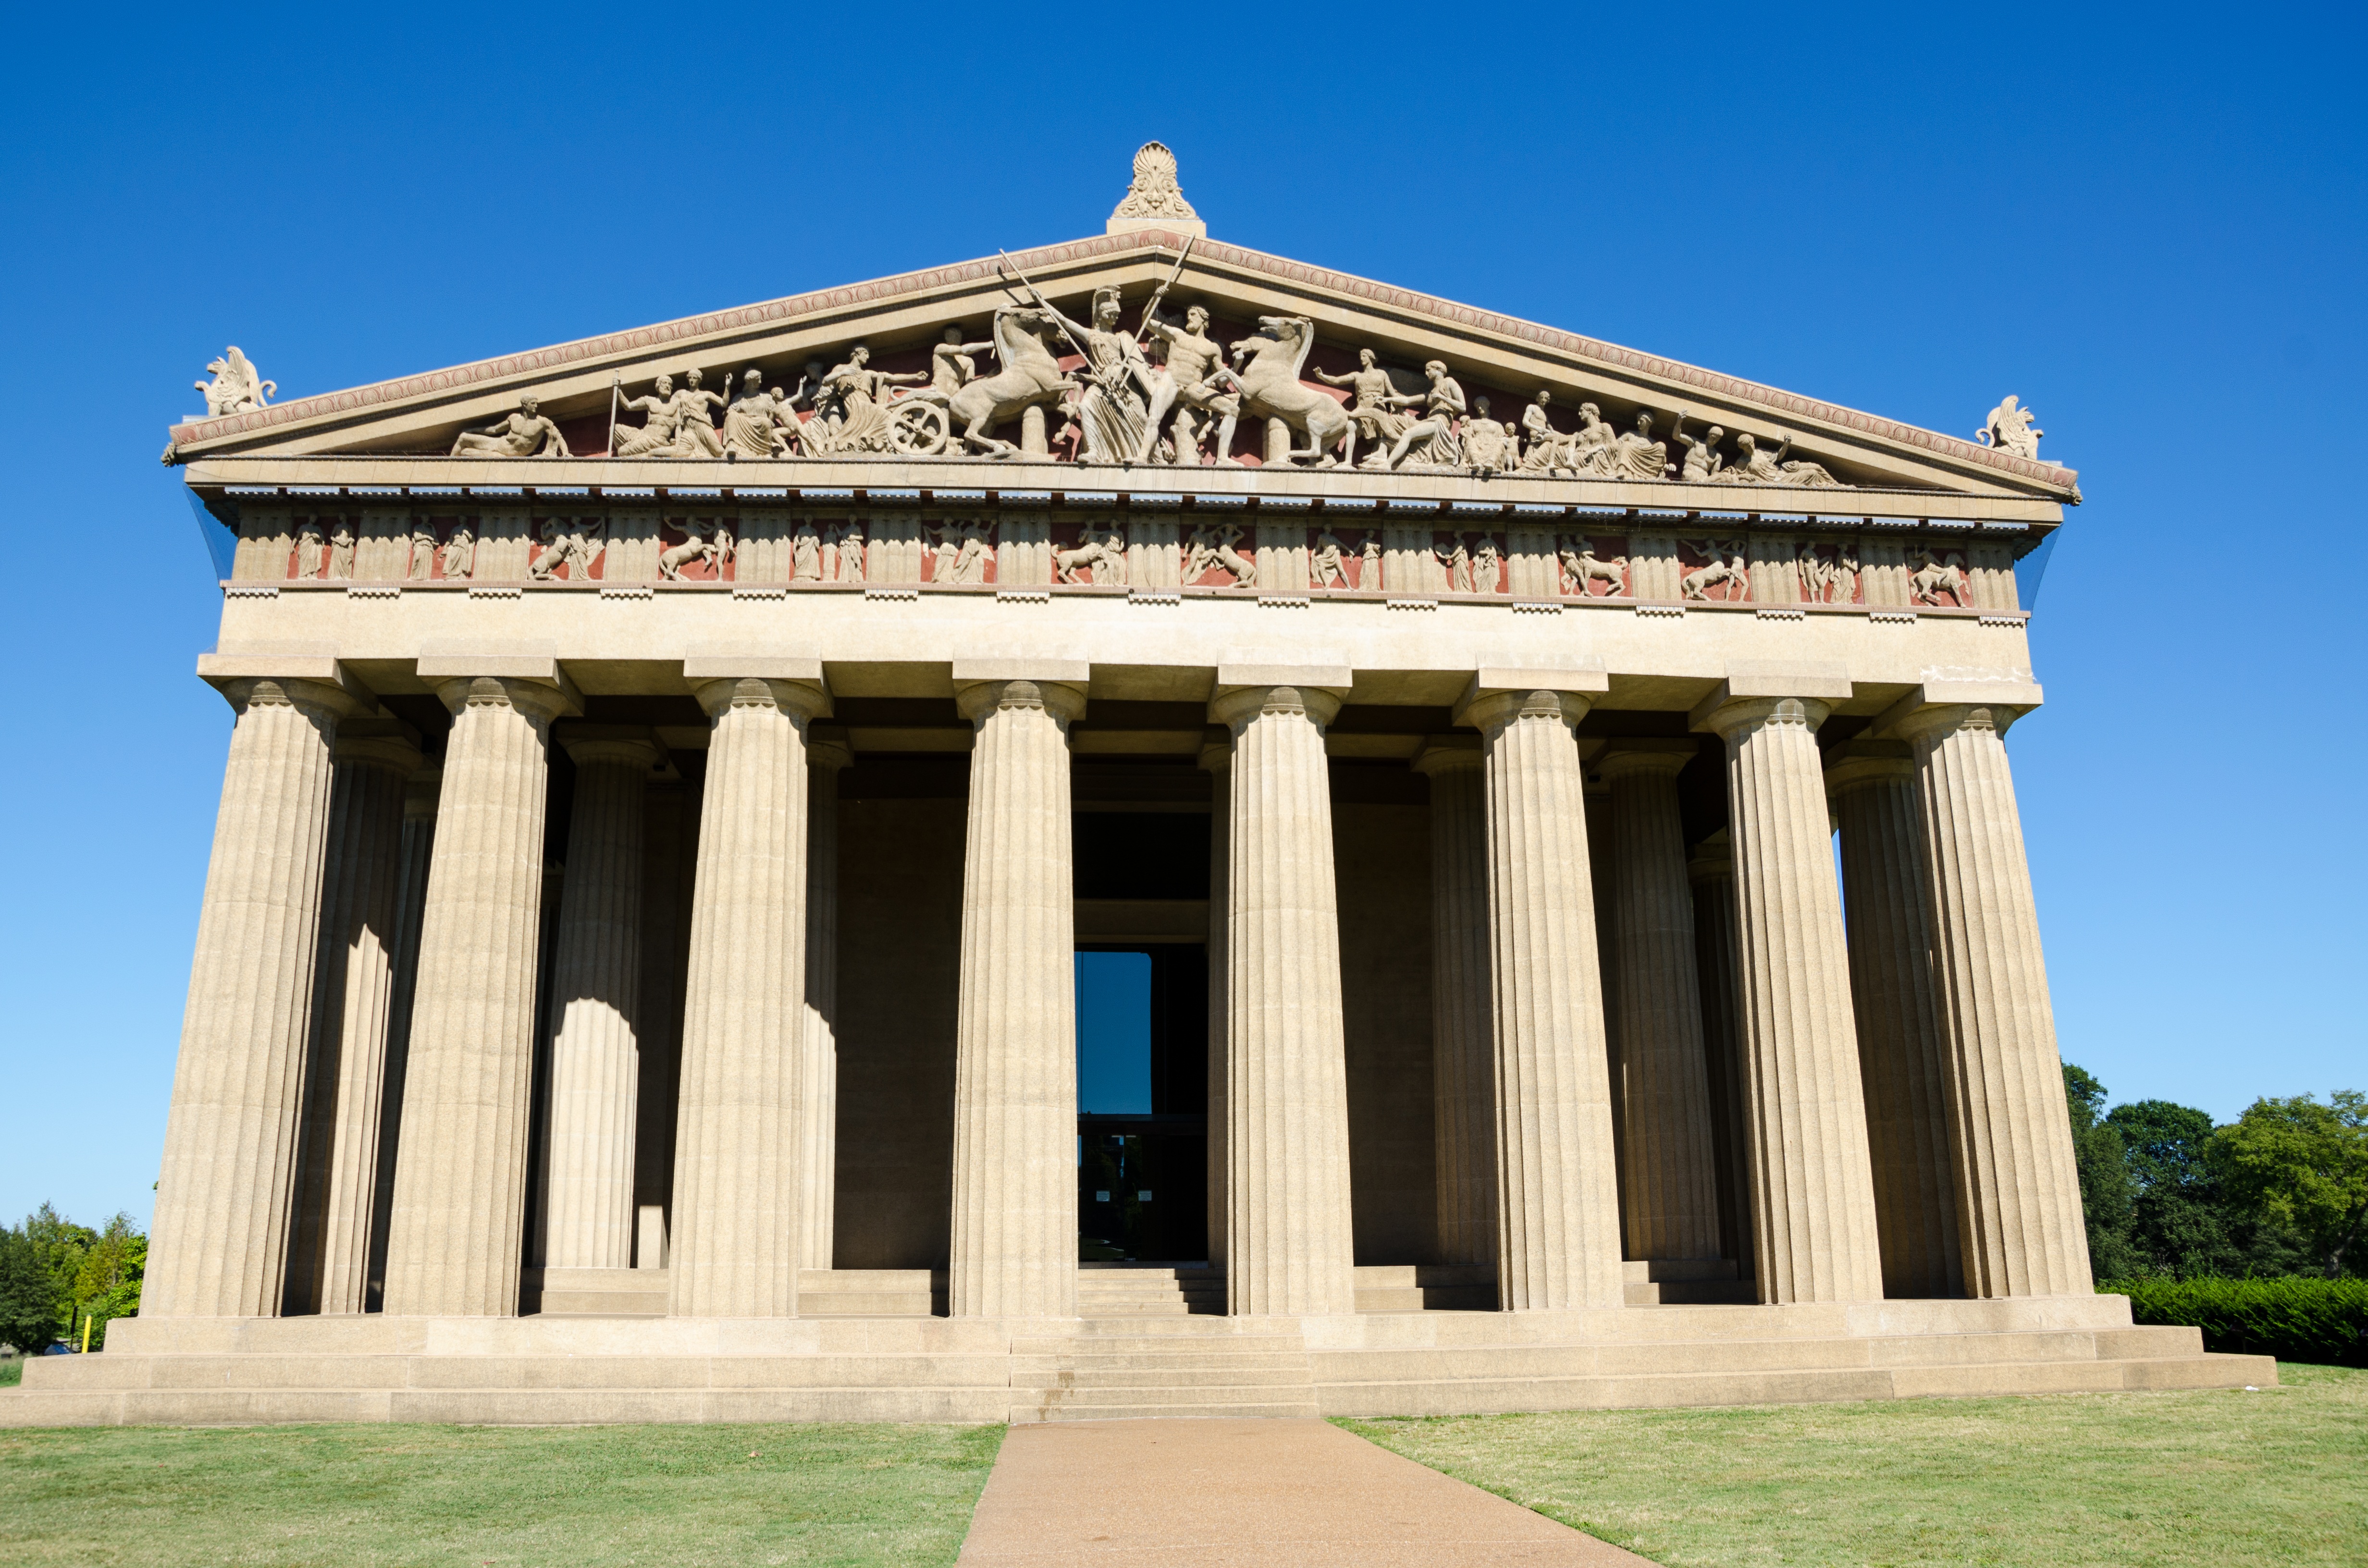
architecture, structure, antique, building, palace, monument, arch, column, greek, usa, america, landmark, facade, temple, nashville, parthenon, tennesse, southern states, centennial park, roman temple, classical architecture, historic site, ancient history, ancient roman architecture, ancient greek temple